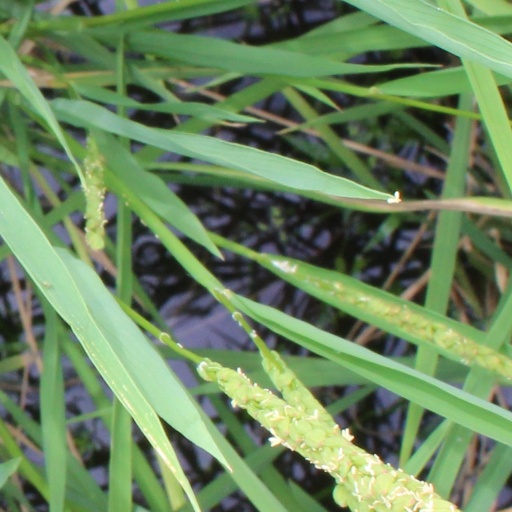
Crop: rice